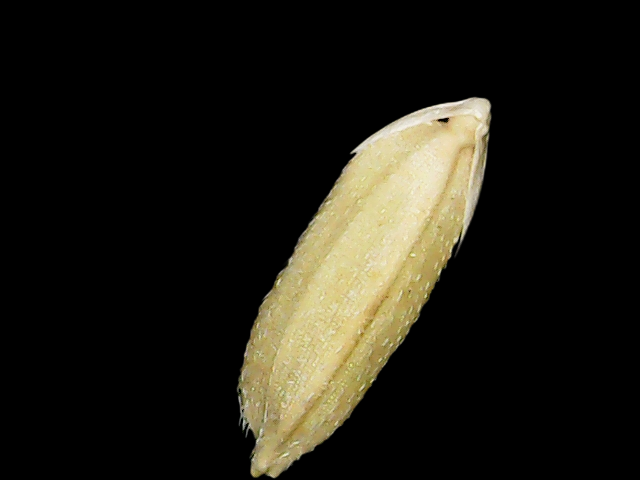
Rice variety: Bd51